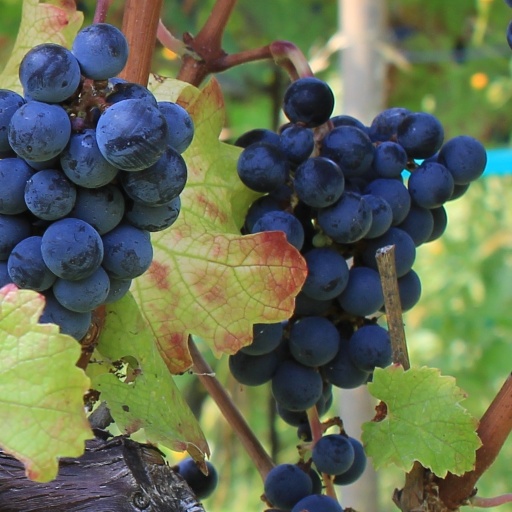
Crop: grape